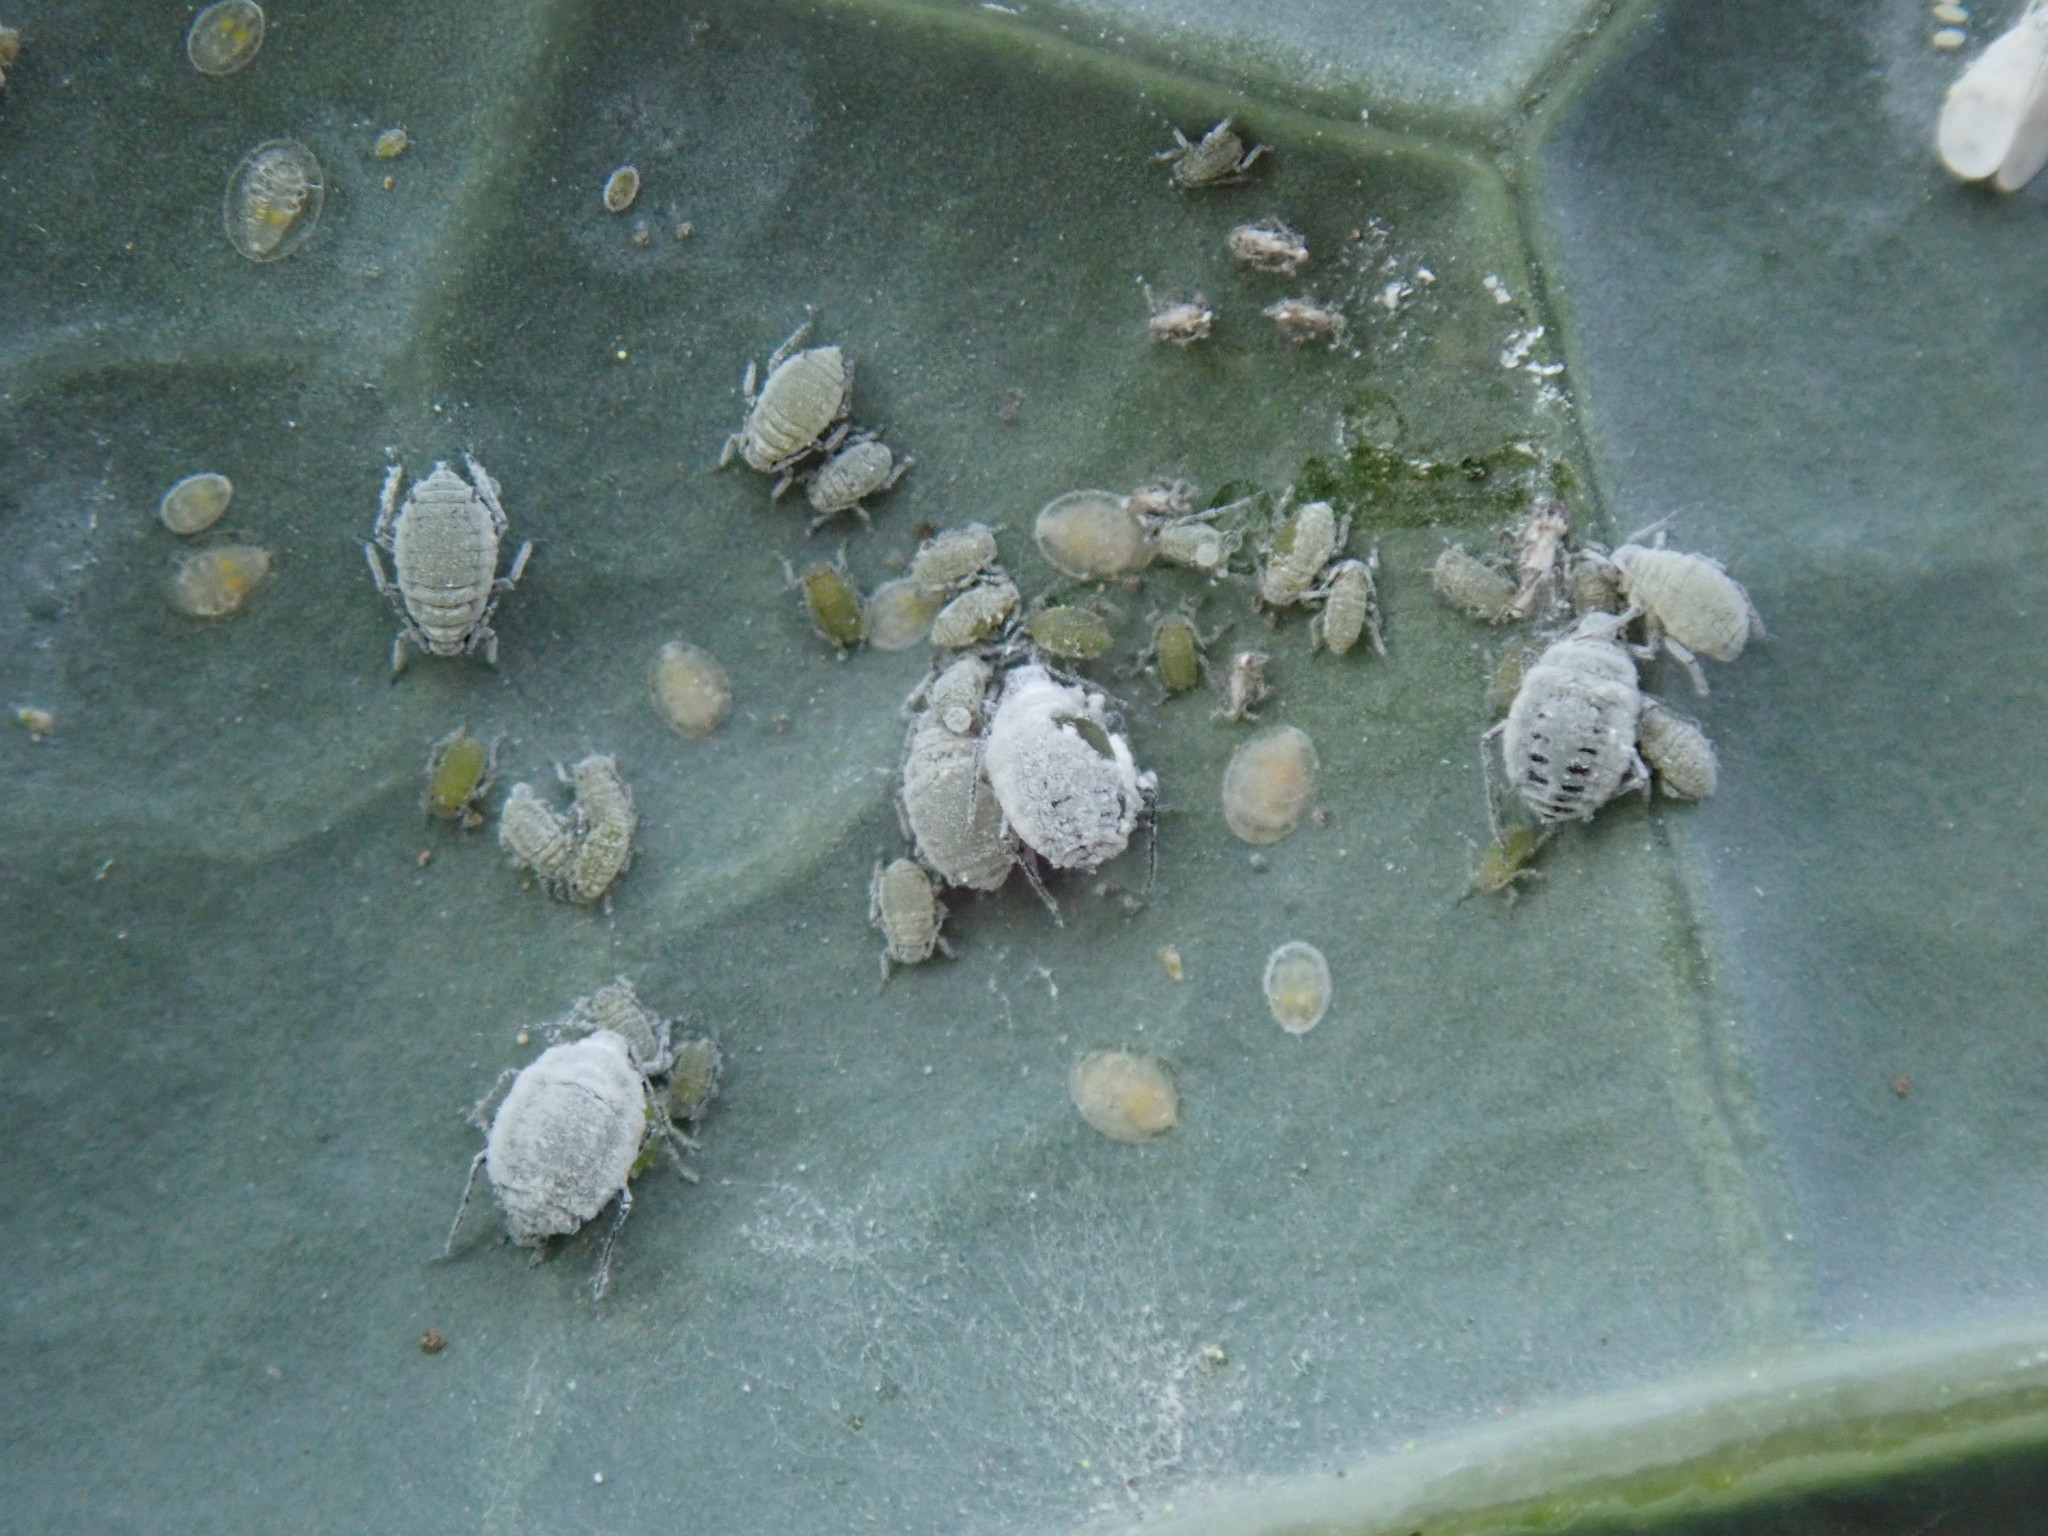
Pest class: cabbage_aphid